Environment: real
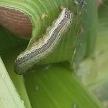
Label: fall_armyworm